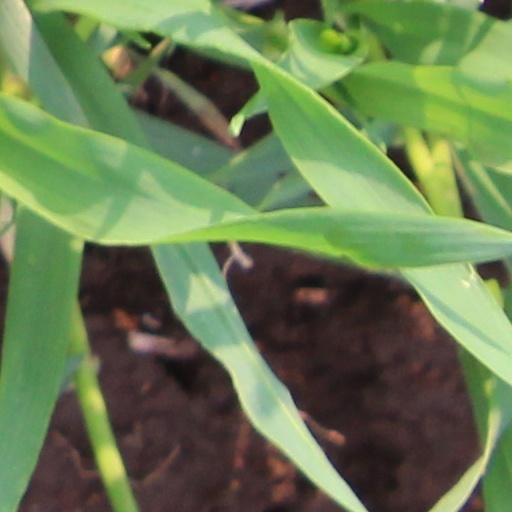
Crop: wheat